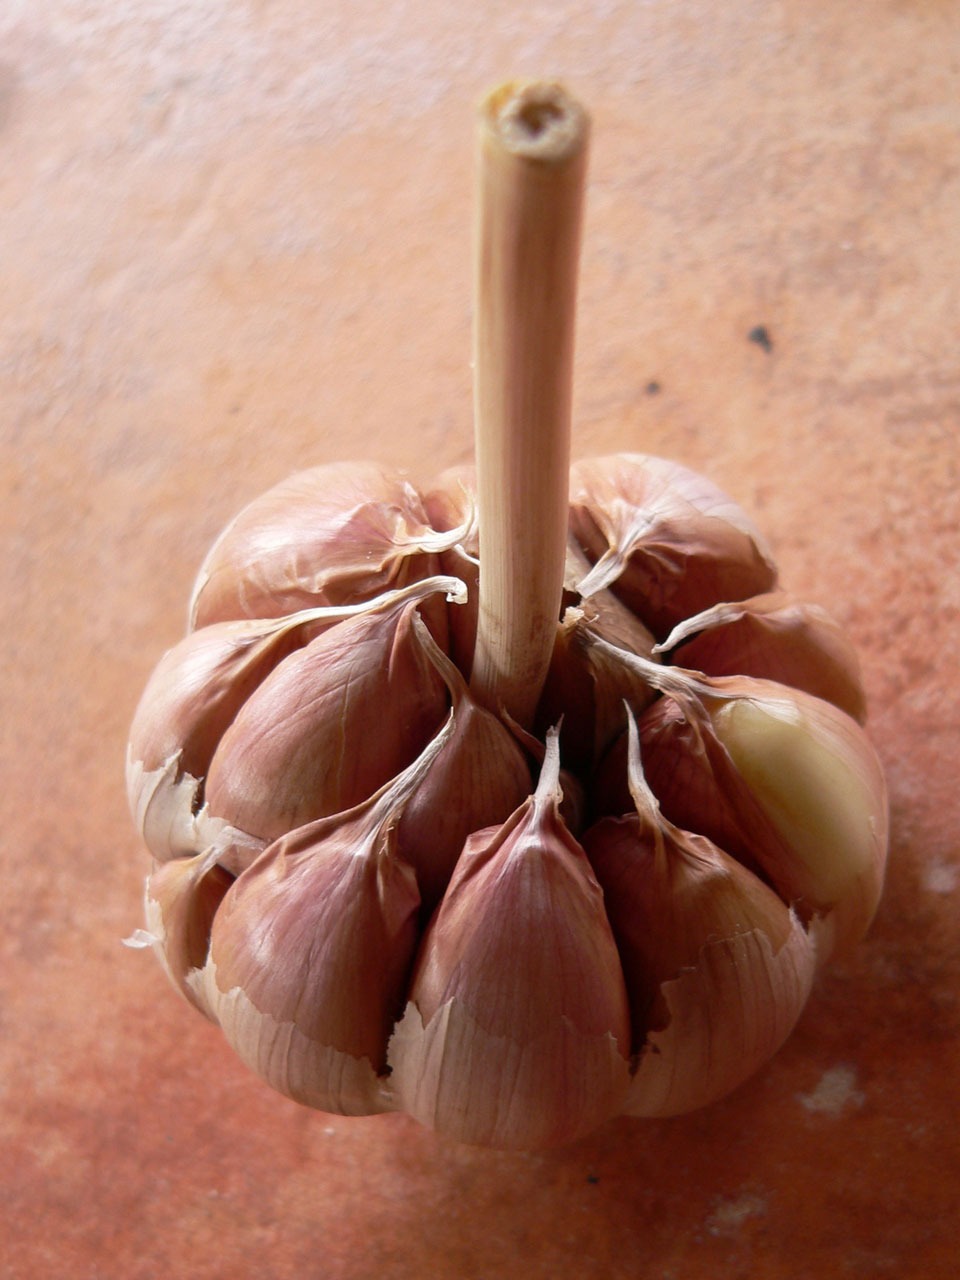
hand, plant, wood, flower, aroma, food, spice, ingredient, culinary, herb, garlic, produce, vegetable, bulb, fresh, kitchen, agriculture, gourmet, healthy, eat, onion, cook, root, close up, clove, smell, smelling, raw, organ, diet, organic, taste, macro photography, flavor, flowering plant, shallot, grass family, land plant, onion genus